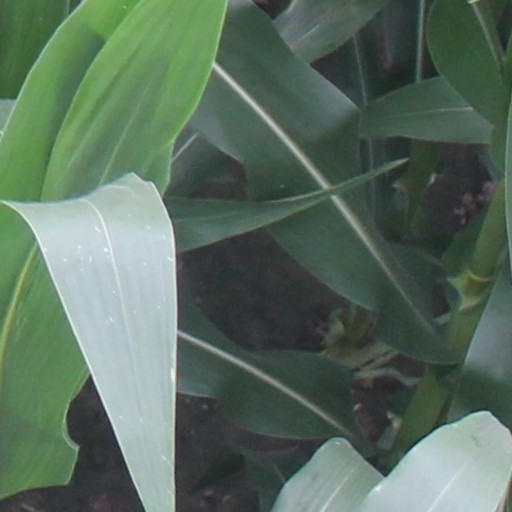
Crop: maize; corn